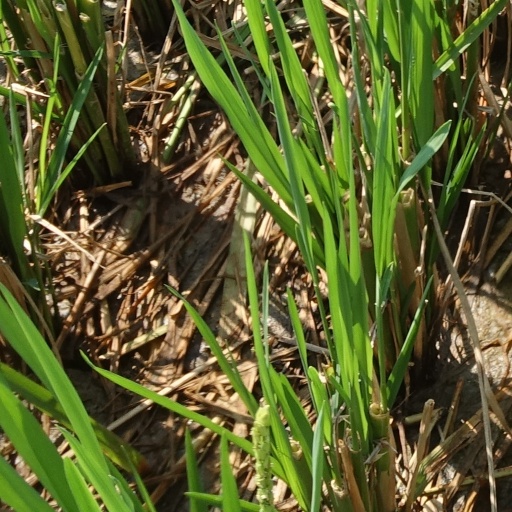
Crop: rice